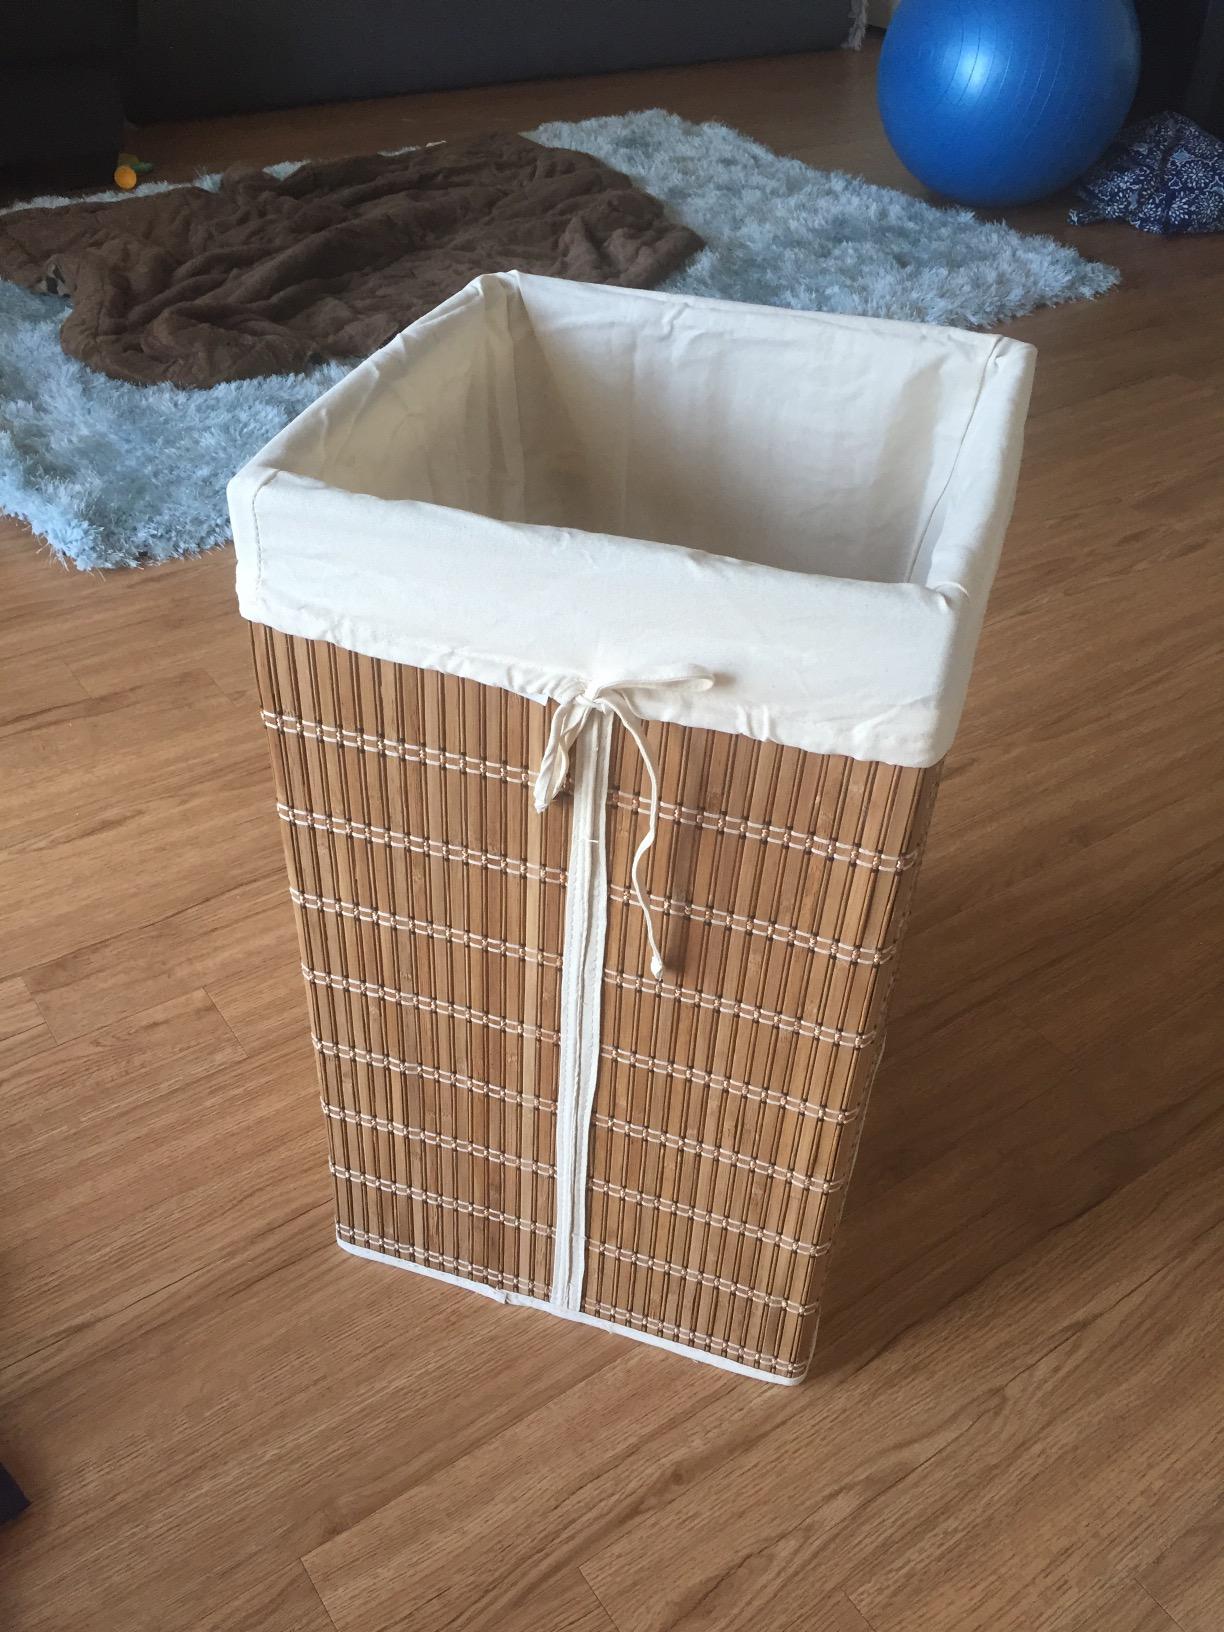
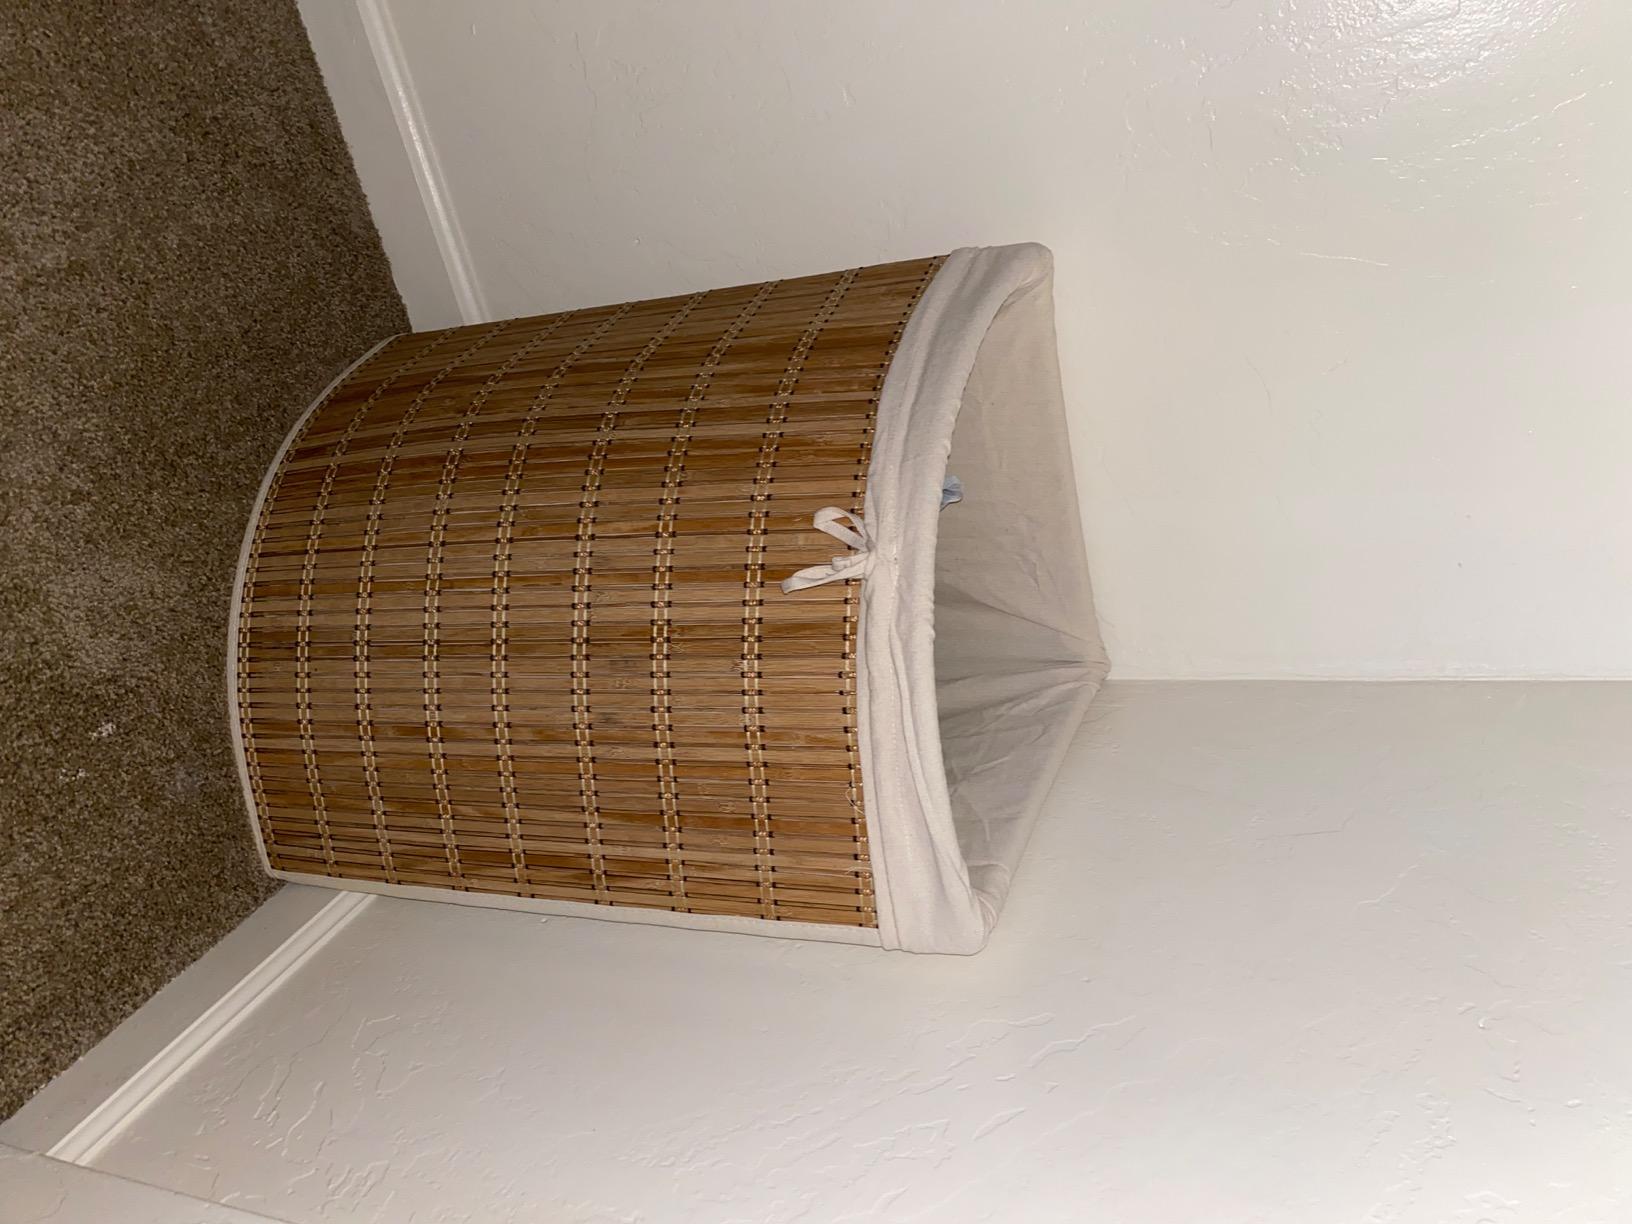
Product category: items_hamper
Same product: no